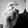
ASL letter: X